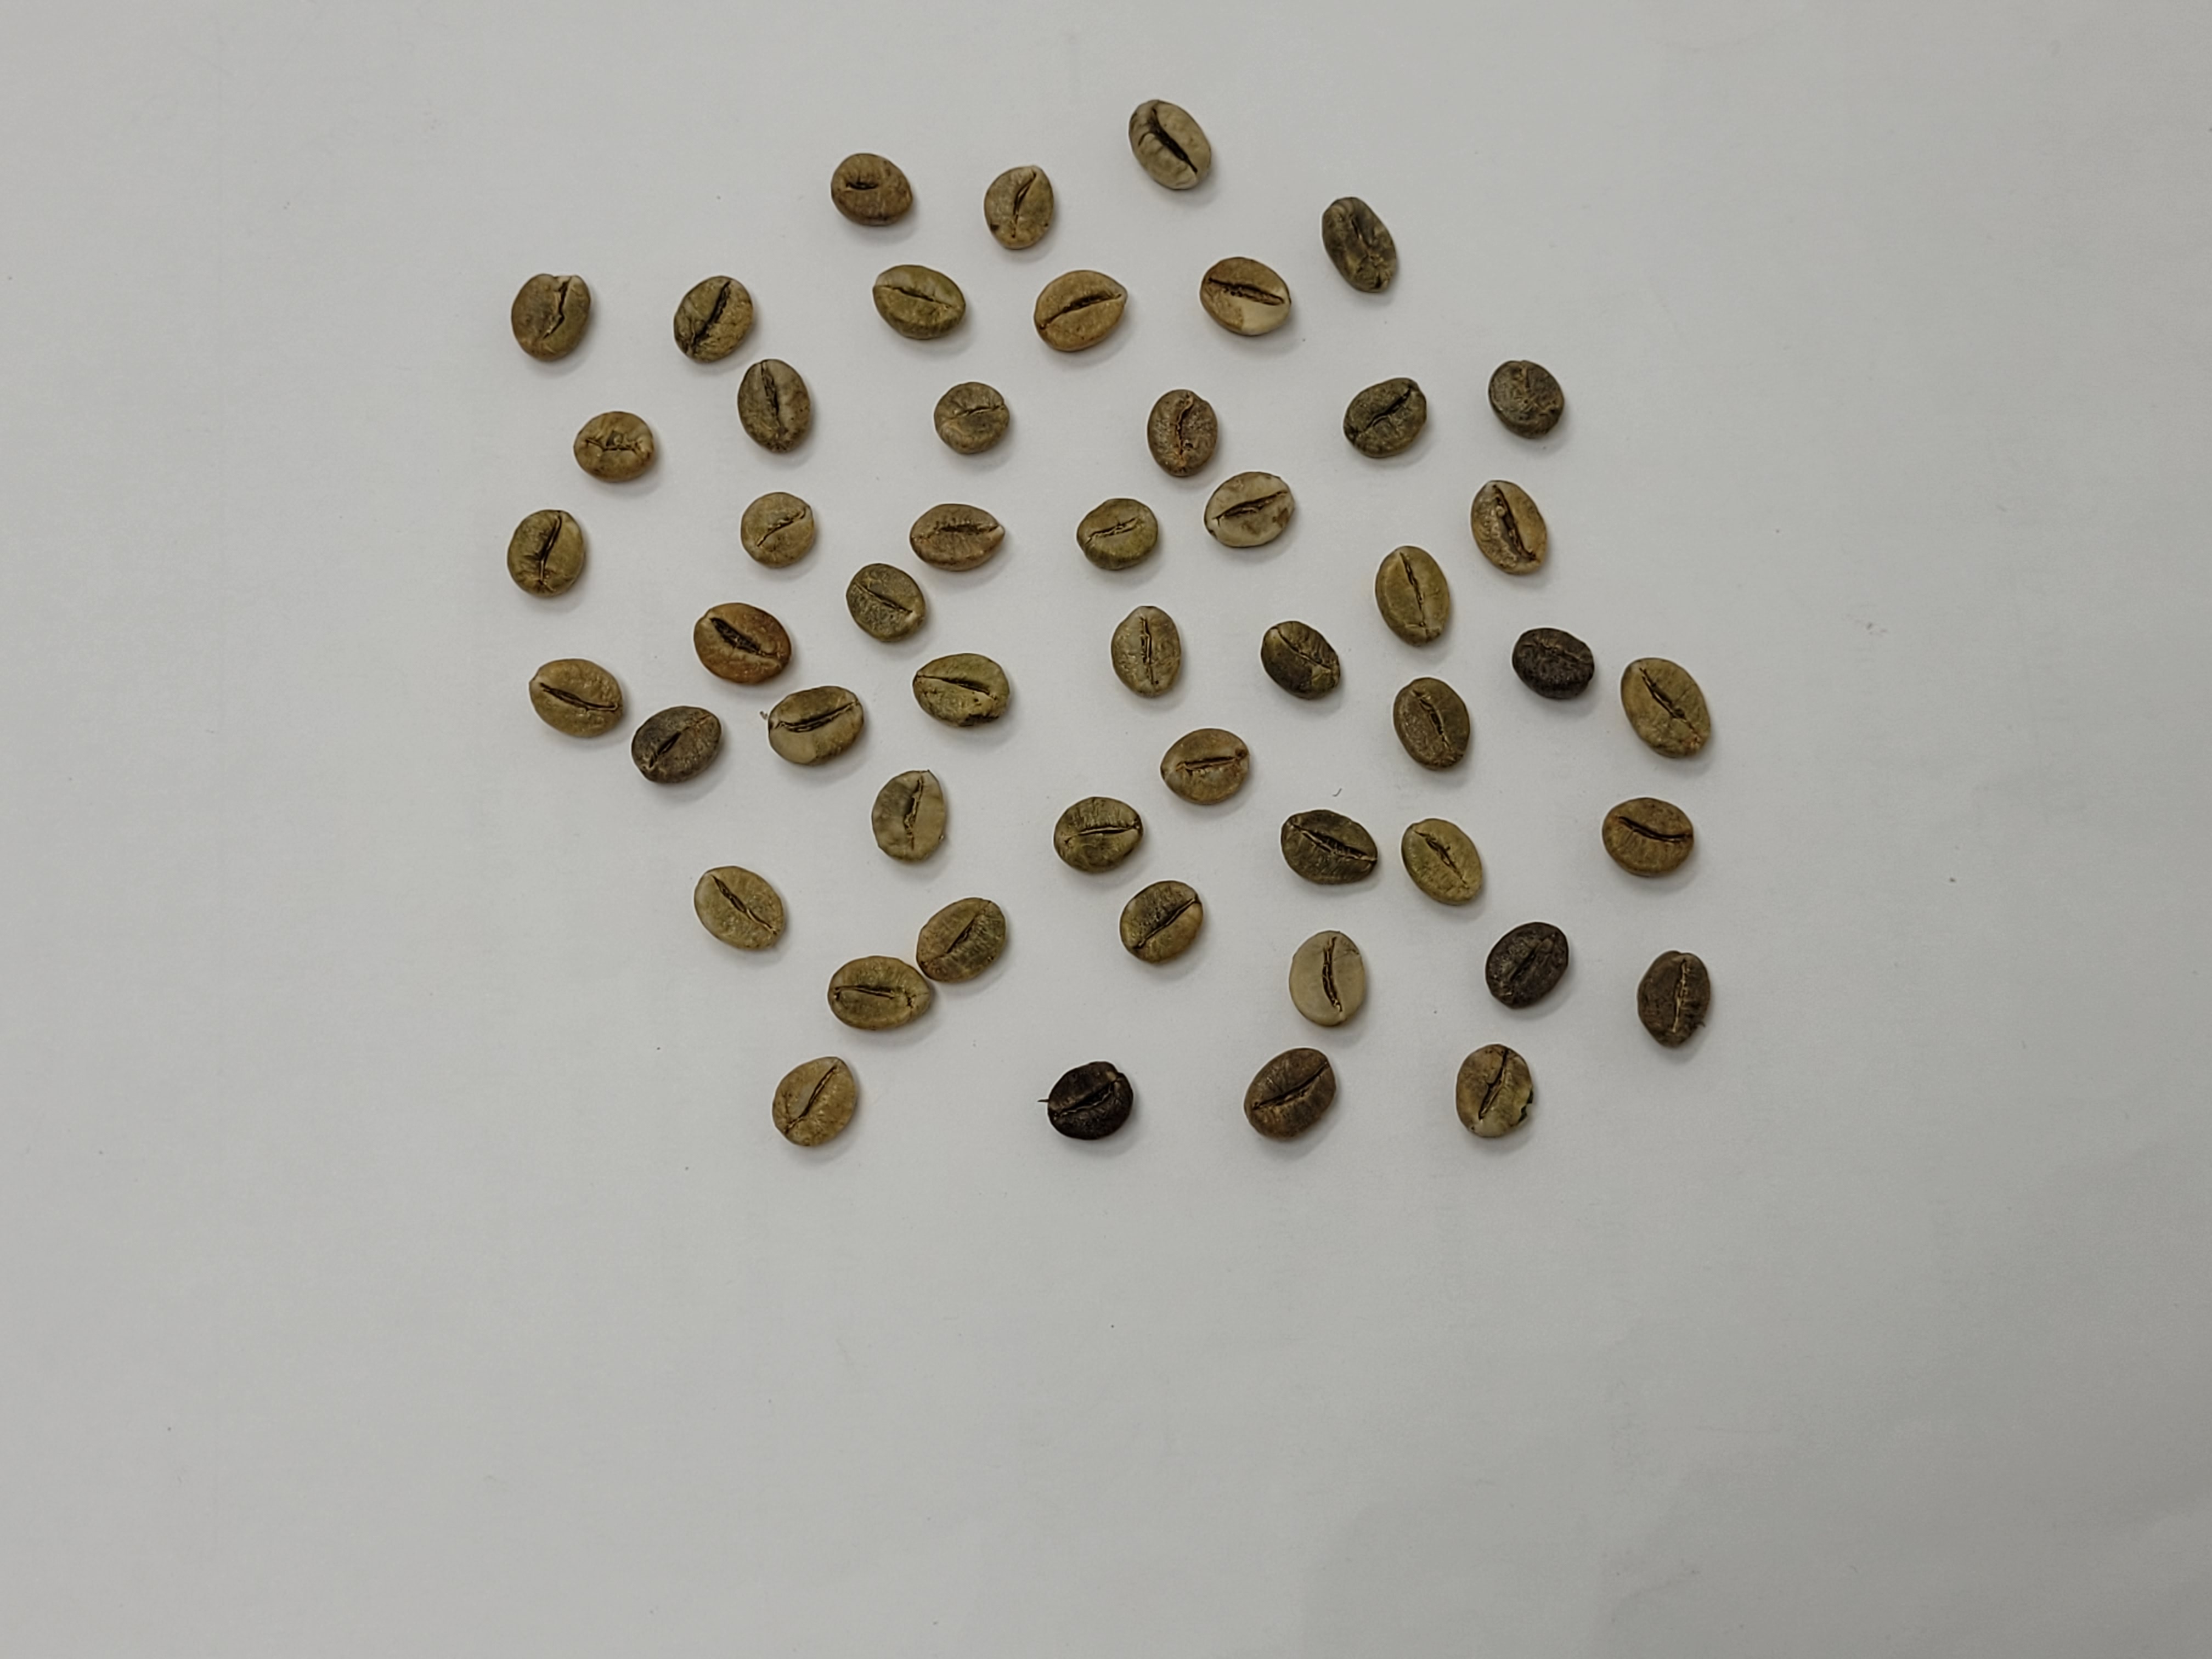
Coffee bean quality grade: AA